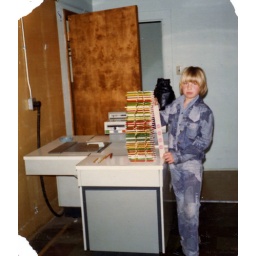
David Wirka building a pencil tower at radio station KHUB in Fremont. Feb. 1976.